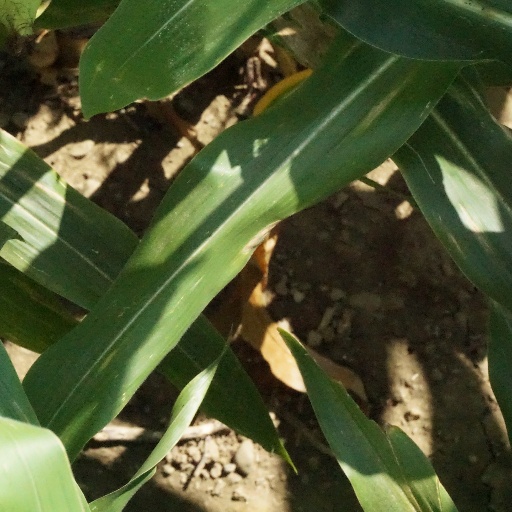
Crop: maize; corn